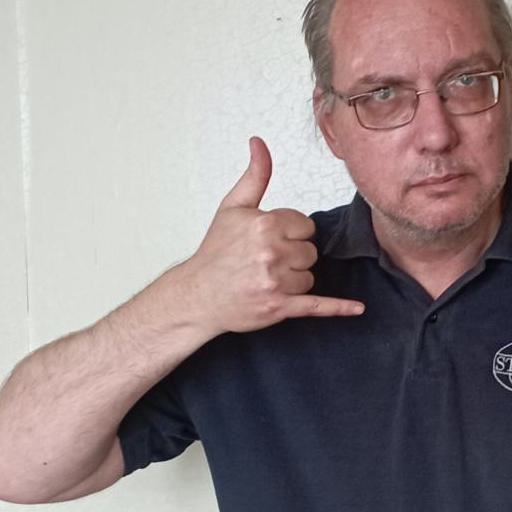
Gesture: call